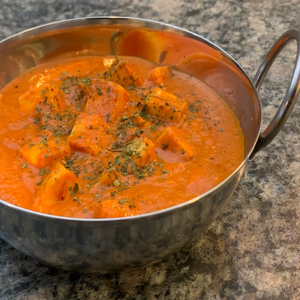
Dish: paneer